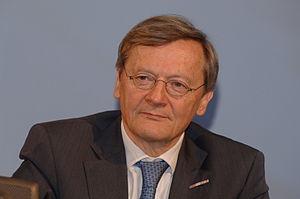
Le gouvernement Schüssel II est le gouvernement fédéral de la République d'Autriche entre le 28 février 2003 et le 11 janvier 2007, durant la vingt-deuxième législature du Conseil national.
Wolfgang Schüssel, né le 7 juin 1945 à Vienne, est un homme d'État autrichien, membre du Parti populaire autrichien et ancien chancelier fédéral.
Le gouvernement Schüssel I est le gouvernement fédéral de la République d'Autriche entre le 4 février 2000 et le 28 février 2003, durant la vingt-et-unième législature du Conseil national.